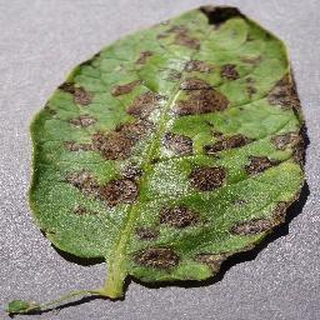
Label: potato_early_blight